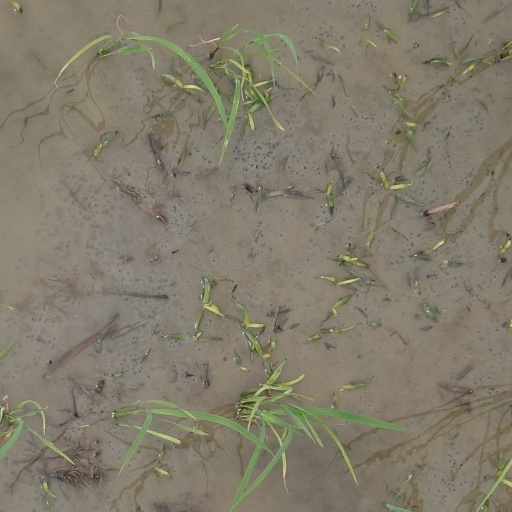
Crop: rice